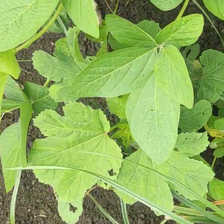
Weed species: Little_Mallow(Malva parviflora)